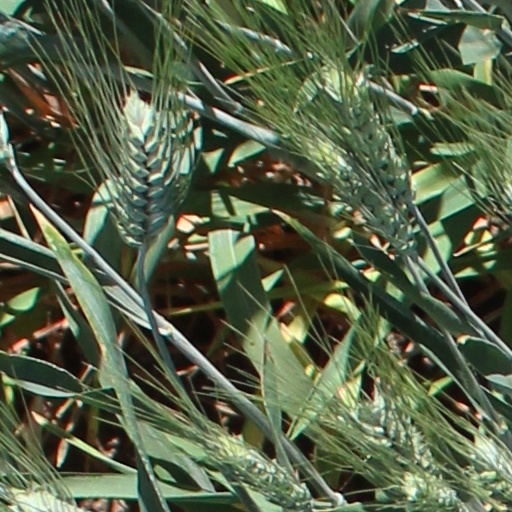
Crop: wheat